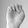
ASL letter: E